Rugby union in Victoria

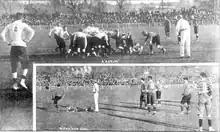
Victoria vs England on the MCG in 1899

Victoria first played rugby football against New South Wales in Melbourne in 1894 and sent its first team to play in Sydney in 1895 but after 1889 the game more or less disappeared in the state except for the match played in Melbourne in 1899 against Great Britain in which the tourists defeated the Victorians 30-0.